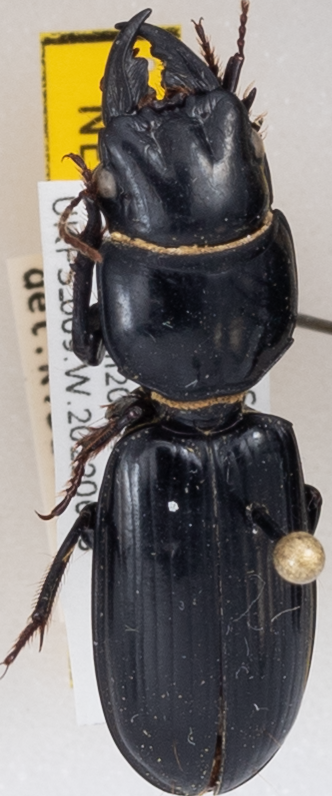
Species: Scarites vicinus
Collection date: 2022-06-28
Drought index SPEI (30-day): -0.688
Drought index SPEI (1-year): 0.398
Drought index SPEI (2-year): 0.536